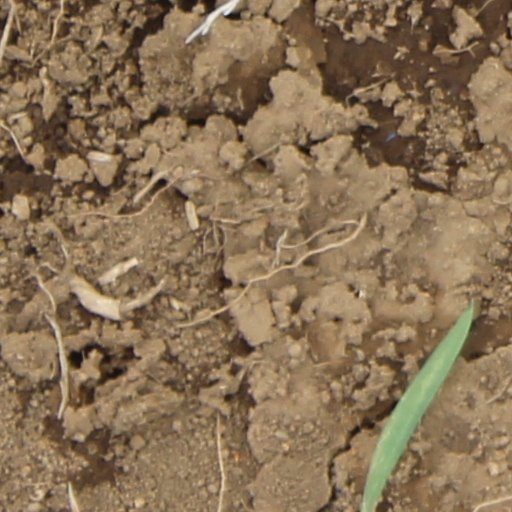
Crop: wheat